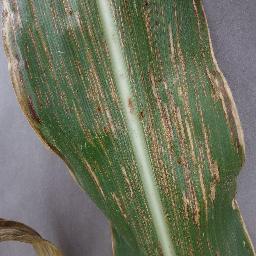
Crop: corn
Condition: (maize)_cercospora_spot_gray_spot